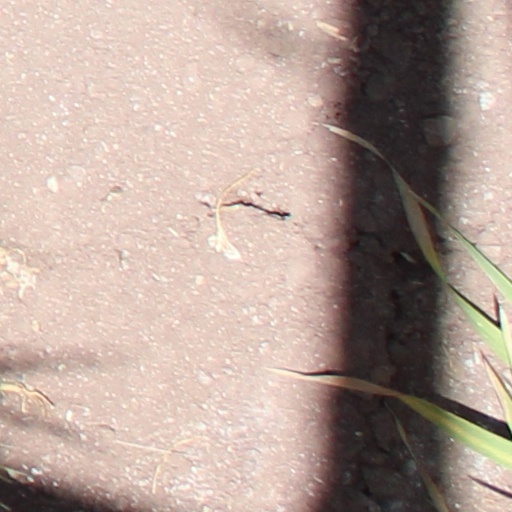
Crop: wheat